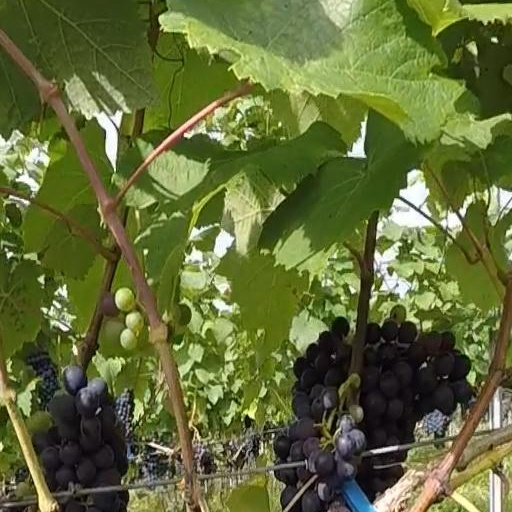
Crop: grape